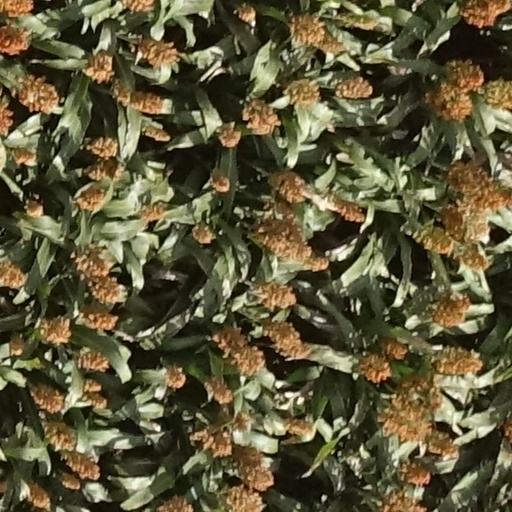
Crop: sorghum